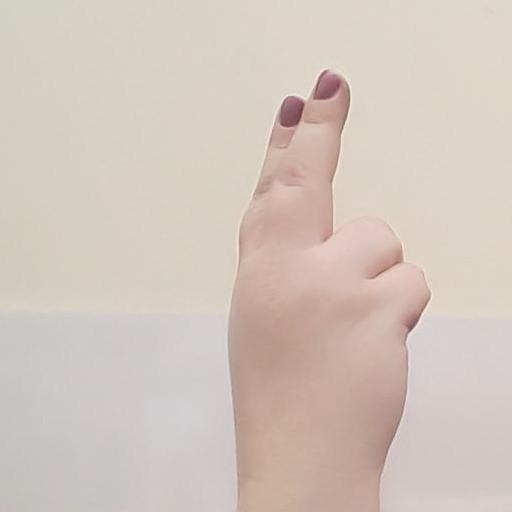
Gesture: two_up_inverted